Bryan Danielson

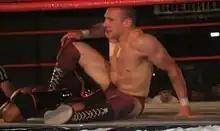
Danielson in the ring in 2006

While having the ROH World Championship, ROH faced the issue of having another title with seemingly equal value, the ROH Pure Championship. Danielson and the ROH Pure Champion Nigel McGuinness had a match to unify the titles. They met at April 29 in a match fought under pure wrestling rules and McGuinness left Danielson outside the ring after a chair shot to win by countout—this was enough to retain the Pure title, but not to win Danielson's World Championship. They had another unification match in McGuinness's native England; ROH decided that there had to be a winner, with a title changing hands by countout and disqualification and a draw forcing a restart. Danielson won the match on August 12 and retired the Pure title as its last champion (the title would be reinstated in 2020). During a match with Colt Cabana on August 26, Danielson suffered a real injury when he separated his shoulder, tearing two tendons in it and he tore another tendon in his chest. Danielson returned at Glory by Honor V: Night 2 on September 16 and was challenged by Kenta, a guest competitor from NOAH, due to the two companies' talent exchange agreement—Danielson again retained his championship. At Final Battle on December 23, Danielson's fifteen-month title reign finally ended after he lost to Homicide at his 39th defense and he subsequently took time off from wrestling in order to heal his shoulder.